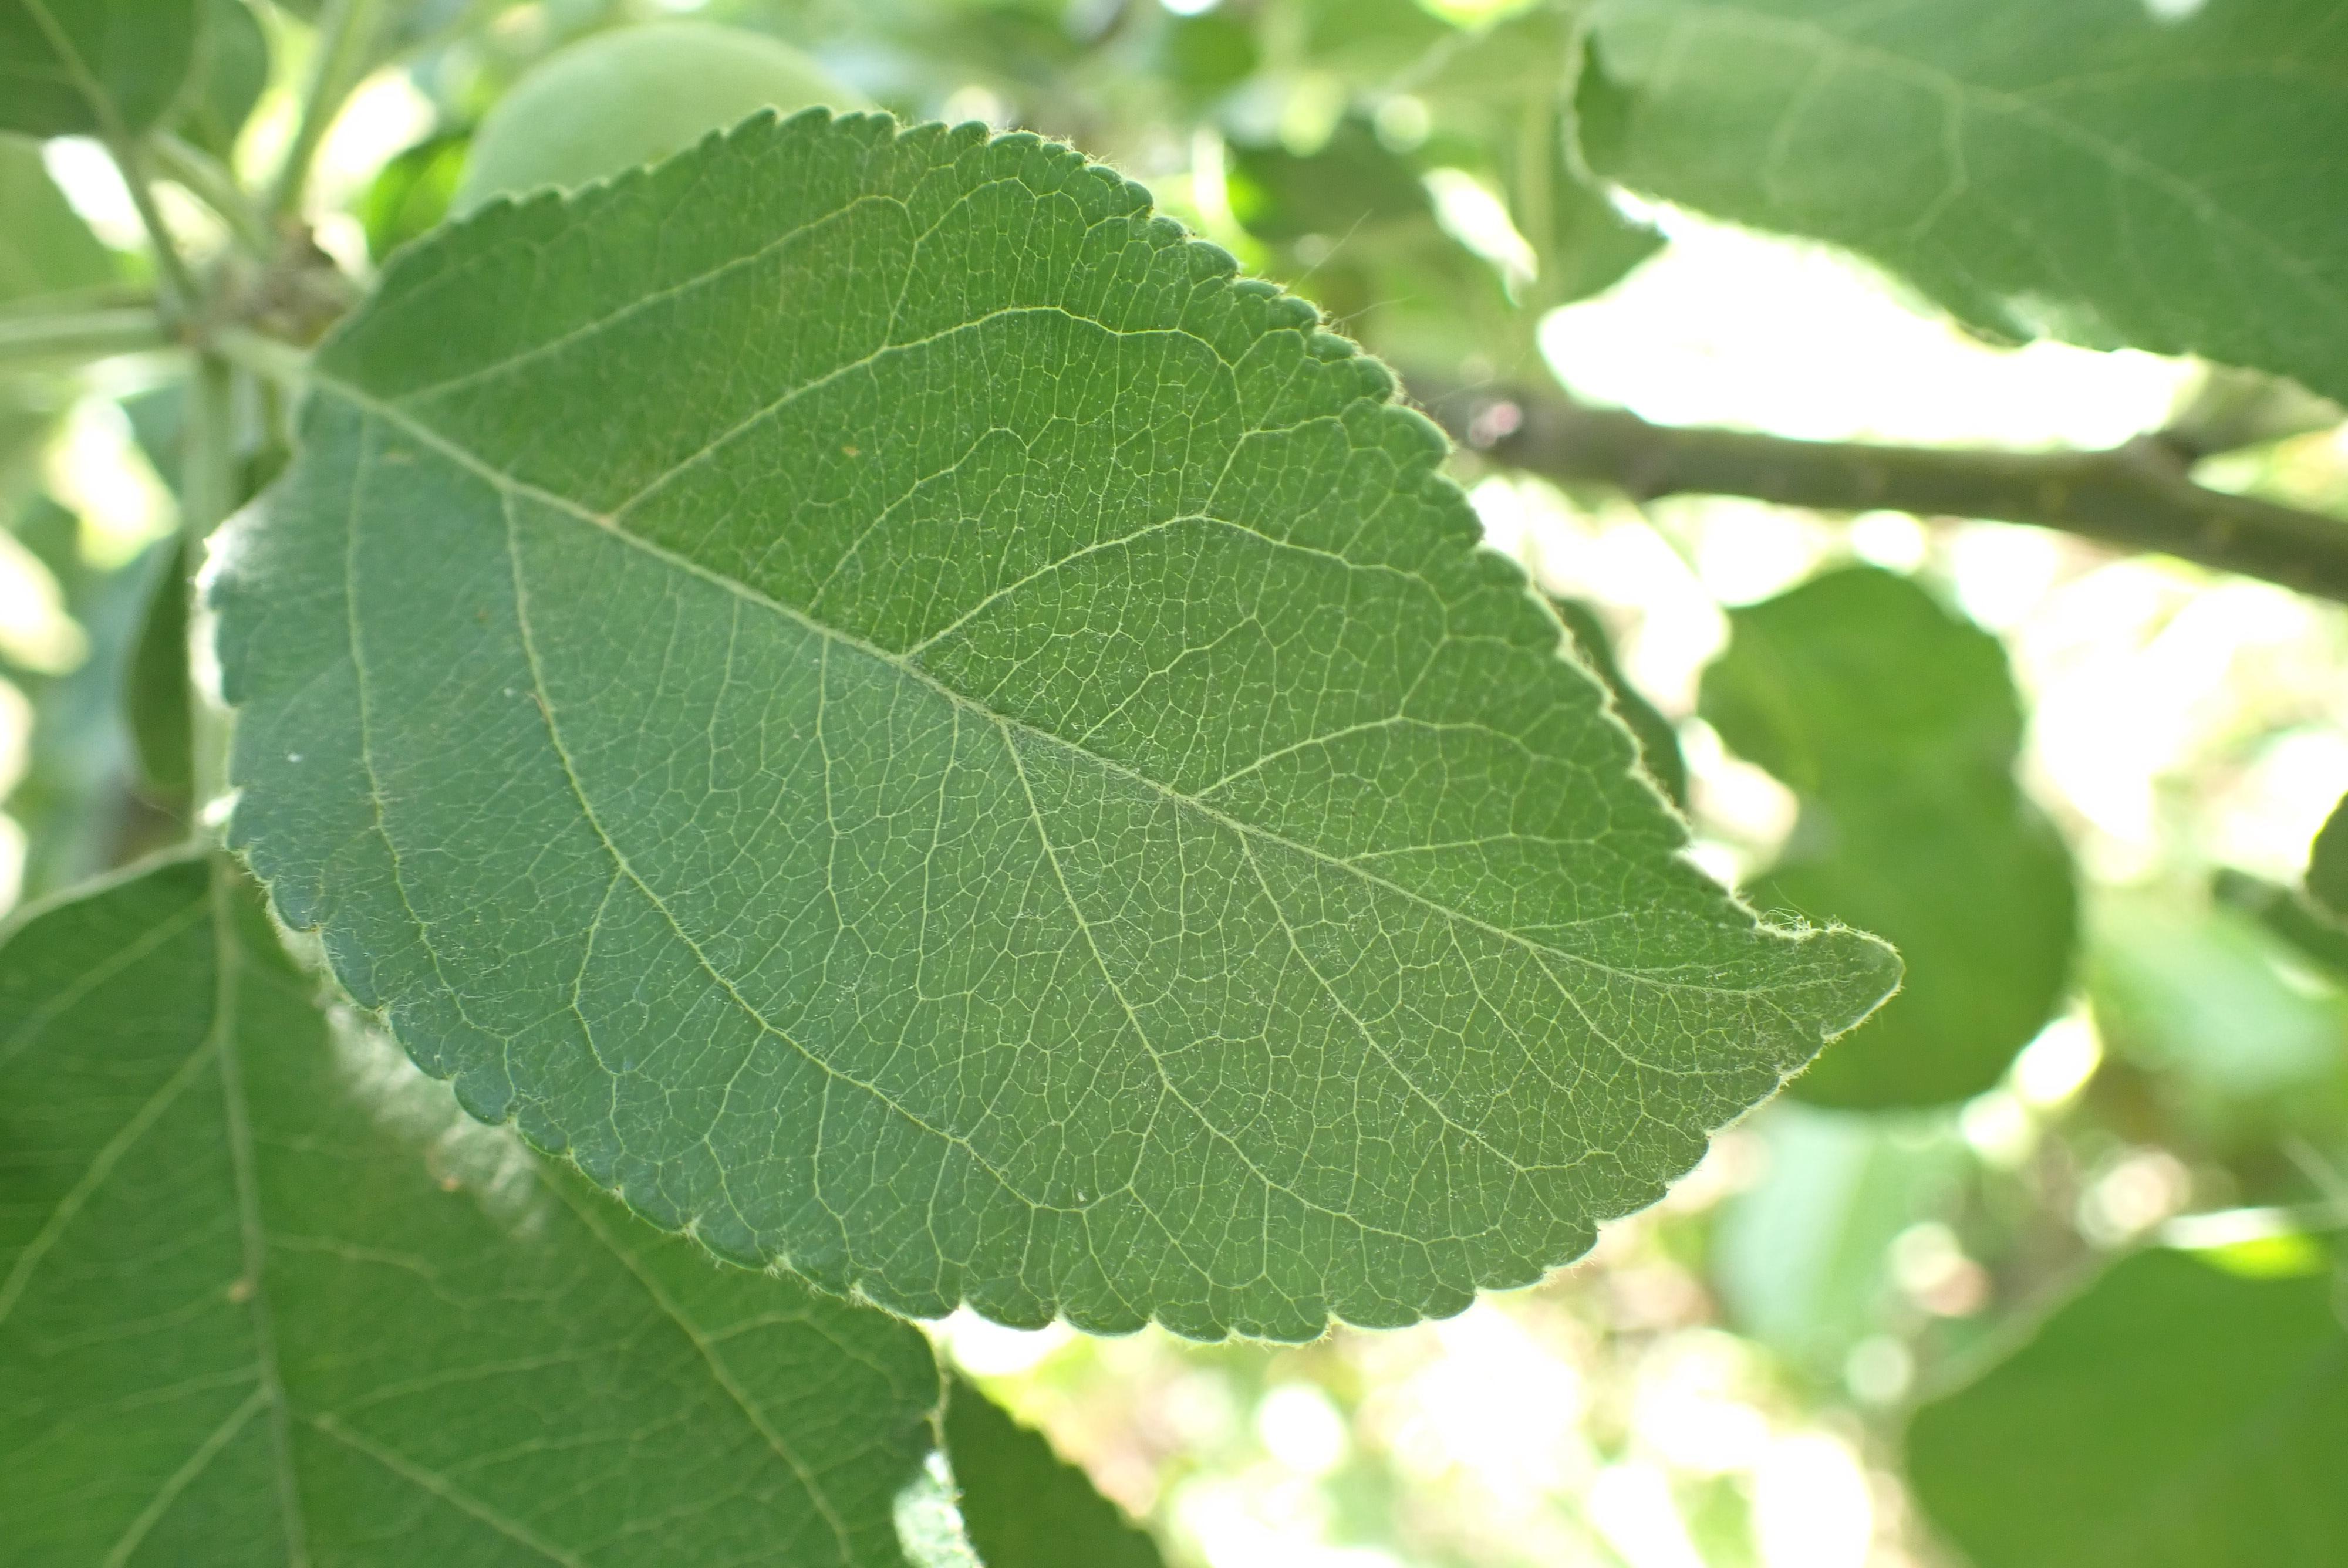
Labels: healthy